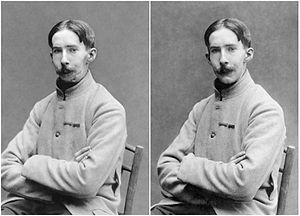
L'expression « gueules cassées » inventée par le colonel Picot, premier président de l’Union des Blessés de la Face et de la Tête, désigne les survivants de la Première Guerre mondiale ayant subi une ou plusieurs blessures au combat et affectés par des séquelles physiques graves, notamment au niveau du visage. Elle fait référence également à des hommes profondément marqués psychologiquement par le conflit, qui ne purent regagner complètement une vie civile ou qui durent, pour les cas les plus graves, être internés à vie.